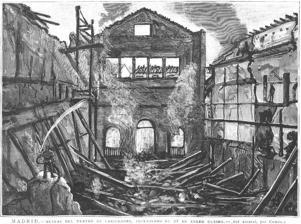
Building: Teatro Variedades
Country: Spain
Year built: 1847
This article is about the theatre in Madrid, Spain. For the theatre in Lisbon, Portugal, see Teatro Variedades, Lisbon . The Teatro Variedades was a famous Colosseum in the city of Madrid , Spain , in the 19th century. Erected in 1847, the theater was located at 40 Magdalena Street. It was known once as one of the most entertaining theatres for the not-so-demanding general public. There, the Boufee genre, the political revue and other minor theatrical genres were inventively exploited. The theater was consumed by flames in a fire on 29 January 1888, resulting in its demolition because of its wooden foundations. References